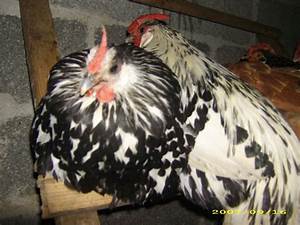
Label: chicken